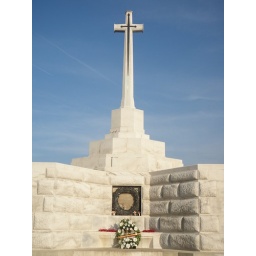
Taken at battlefields. Can't remember exactly where now but i love how blue the sky is in this!